Julia Zemiro

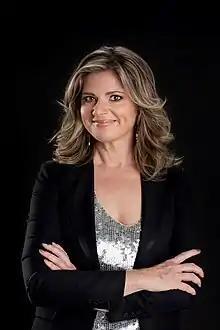
Zemiro in 2019

Julia Zemiro (born 14 April 1967) is a French-born Australian television presenter, radio host, actress, singer, writer and comedian. She is best known as the host of the music quiz and live performance show "RocKwiz". Zemiro is a fluent English and French speaker and has acted in French.